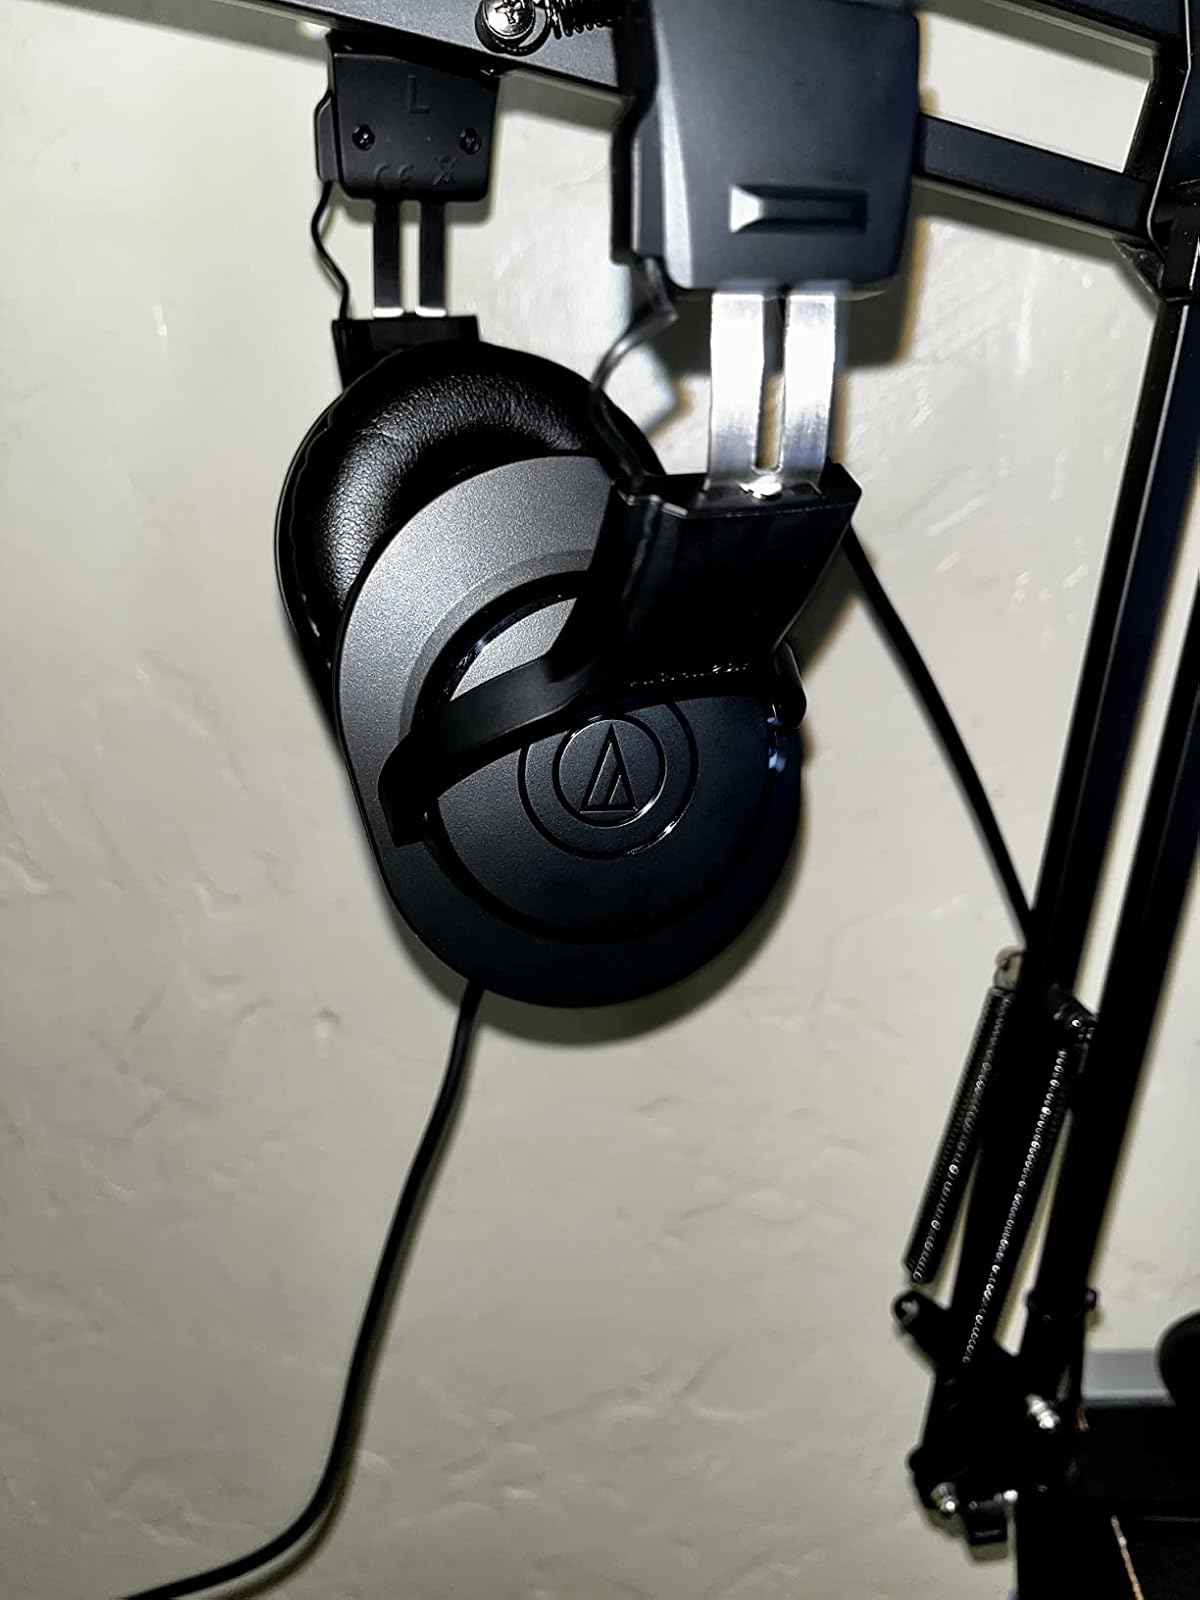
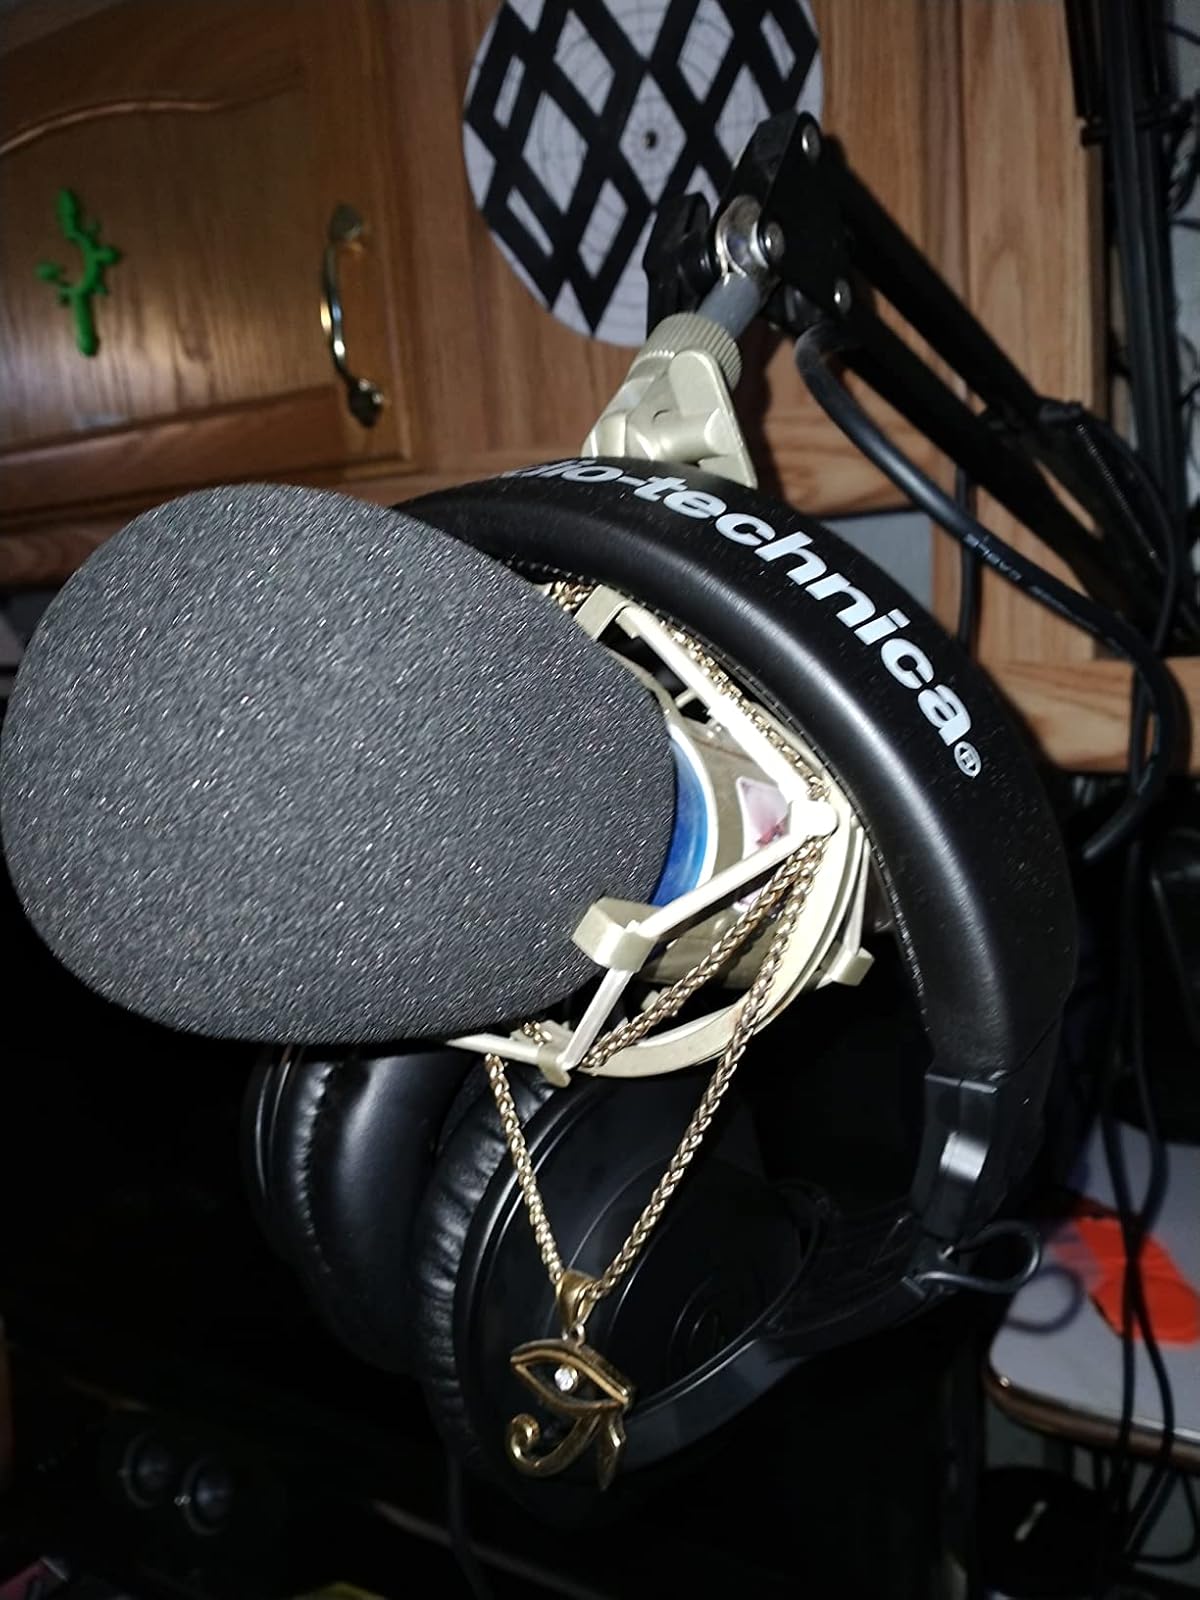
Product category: headphones
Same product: yes